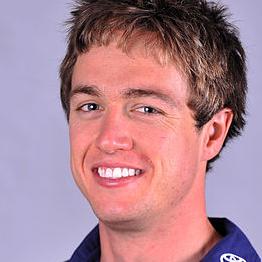
Age: 24